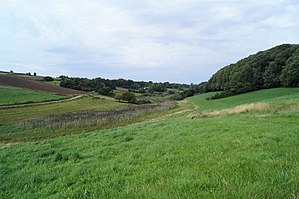
Pilbrodalen
Pilbrodalen set fra sydøst
Pilbrodalen set fra sydøst
Pilbrodalen er en mindre, ca. 5 km lang dal, syd for Stilling-Solbjerg Sø, der i begge ender har forbindelse med søen. Mod vest er Pilbrodalen bred og skærer sig ned i de store, bløde bakker mellem Vitved og Fastrup ved Solbjerg. Mod vest når den anden ende af Pilbrodalen ud i Stilling Sø. Her er dalen meget smal med stejle skråninger. I Pilbrodalen har der ligget flere søer, men de fleste er efterhånden groet til som moser. I disse er der siden gravet tørv, hvorved der er opstået en række mindre vandhuller, som i dag er med til at give dalen sit særpræg. Dalen rummer også et større overdrev. I moserne i dalen vokser majgøgeurt og frøbid, mens der på skrænterne findes bakkegøgelilje og tyndakset gøgeurt. Dalen er Nationalt Geologisk Interesseområde NGI 67.